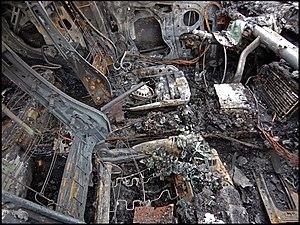
Voiture (BMW) incendiée quelques heures plus tôt, montrant verre fondu, métaux fondus et plastique brûlé.
Un feu de véhicule est le terme employé pour désigner l'incendie d'un véhicule, notamment automobile.